Cluny–La Sorbonne station

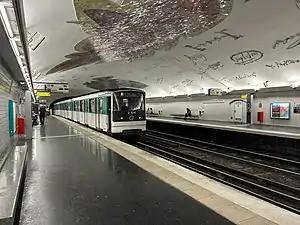

Cluny–La Sorbonne is a station on Line 10 of the Paris Métro. Located in the 5th arrondissement, it serves the Latin Quarter on the Rive Gauche. The station is connected to the Saint-Michel–Notre-Dame on RER B and RER C. In 2013, the station was used by 2,509,657 passengers, making it the 219th busiest out of 302 on the Métro network.